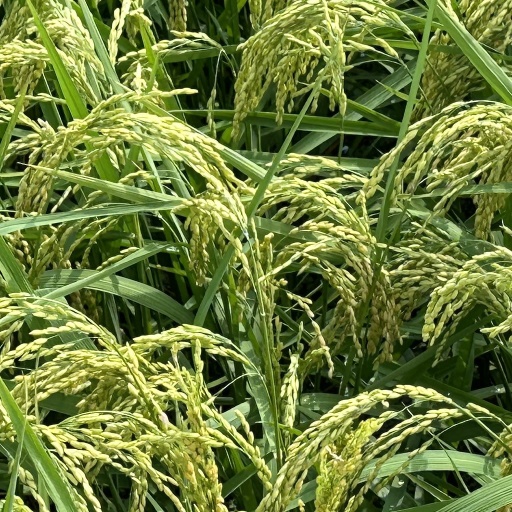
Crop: rice